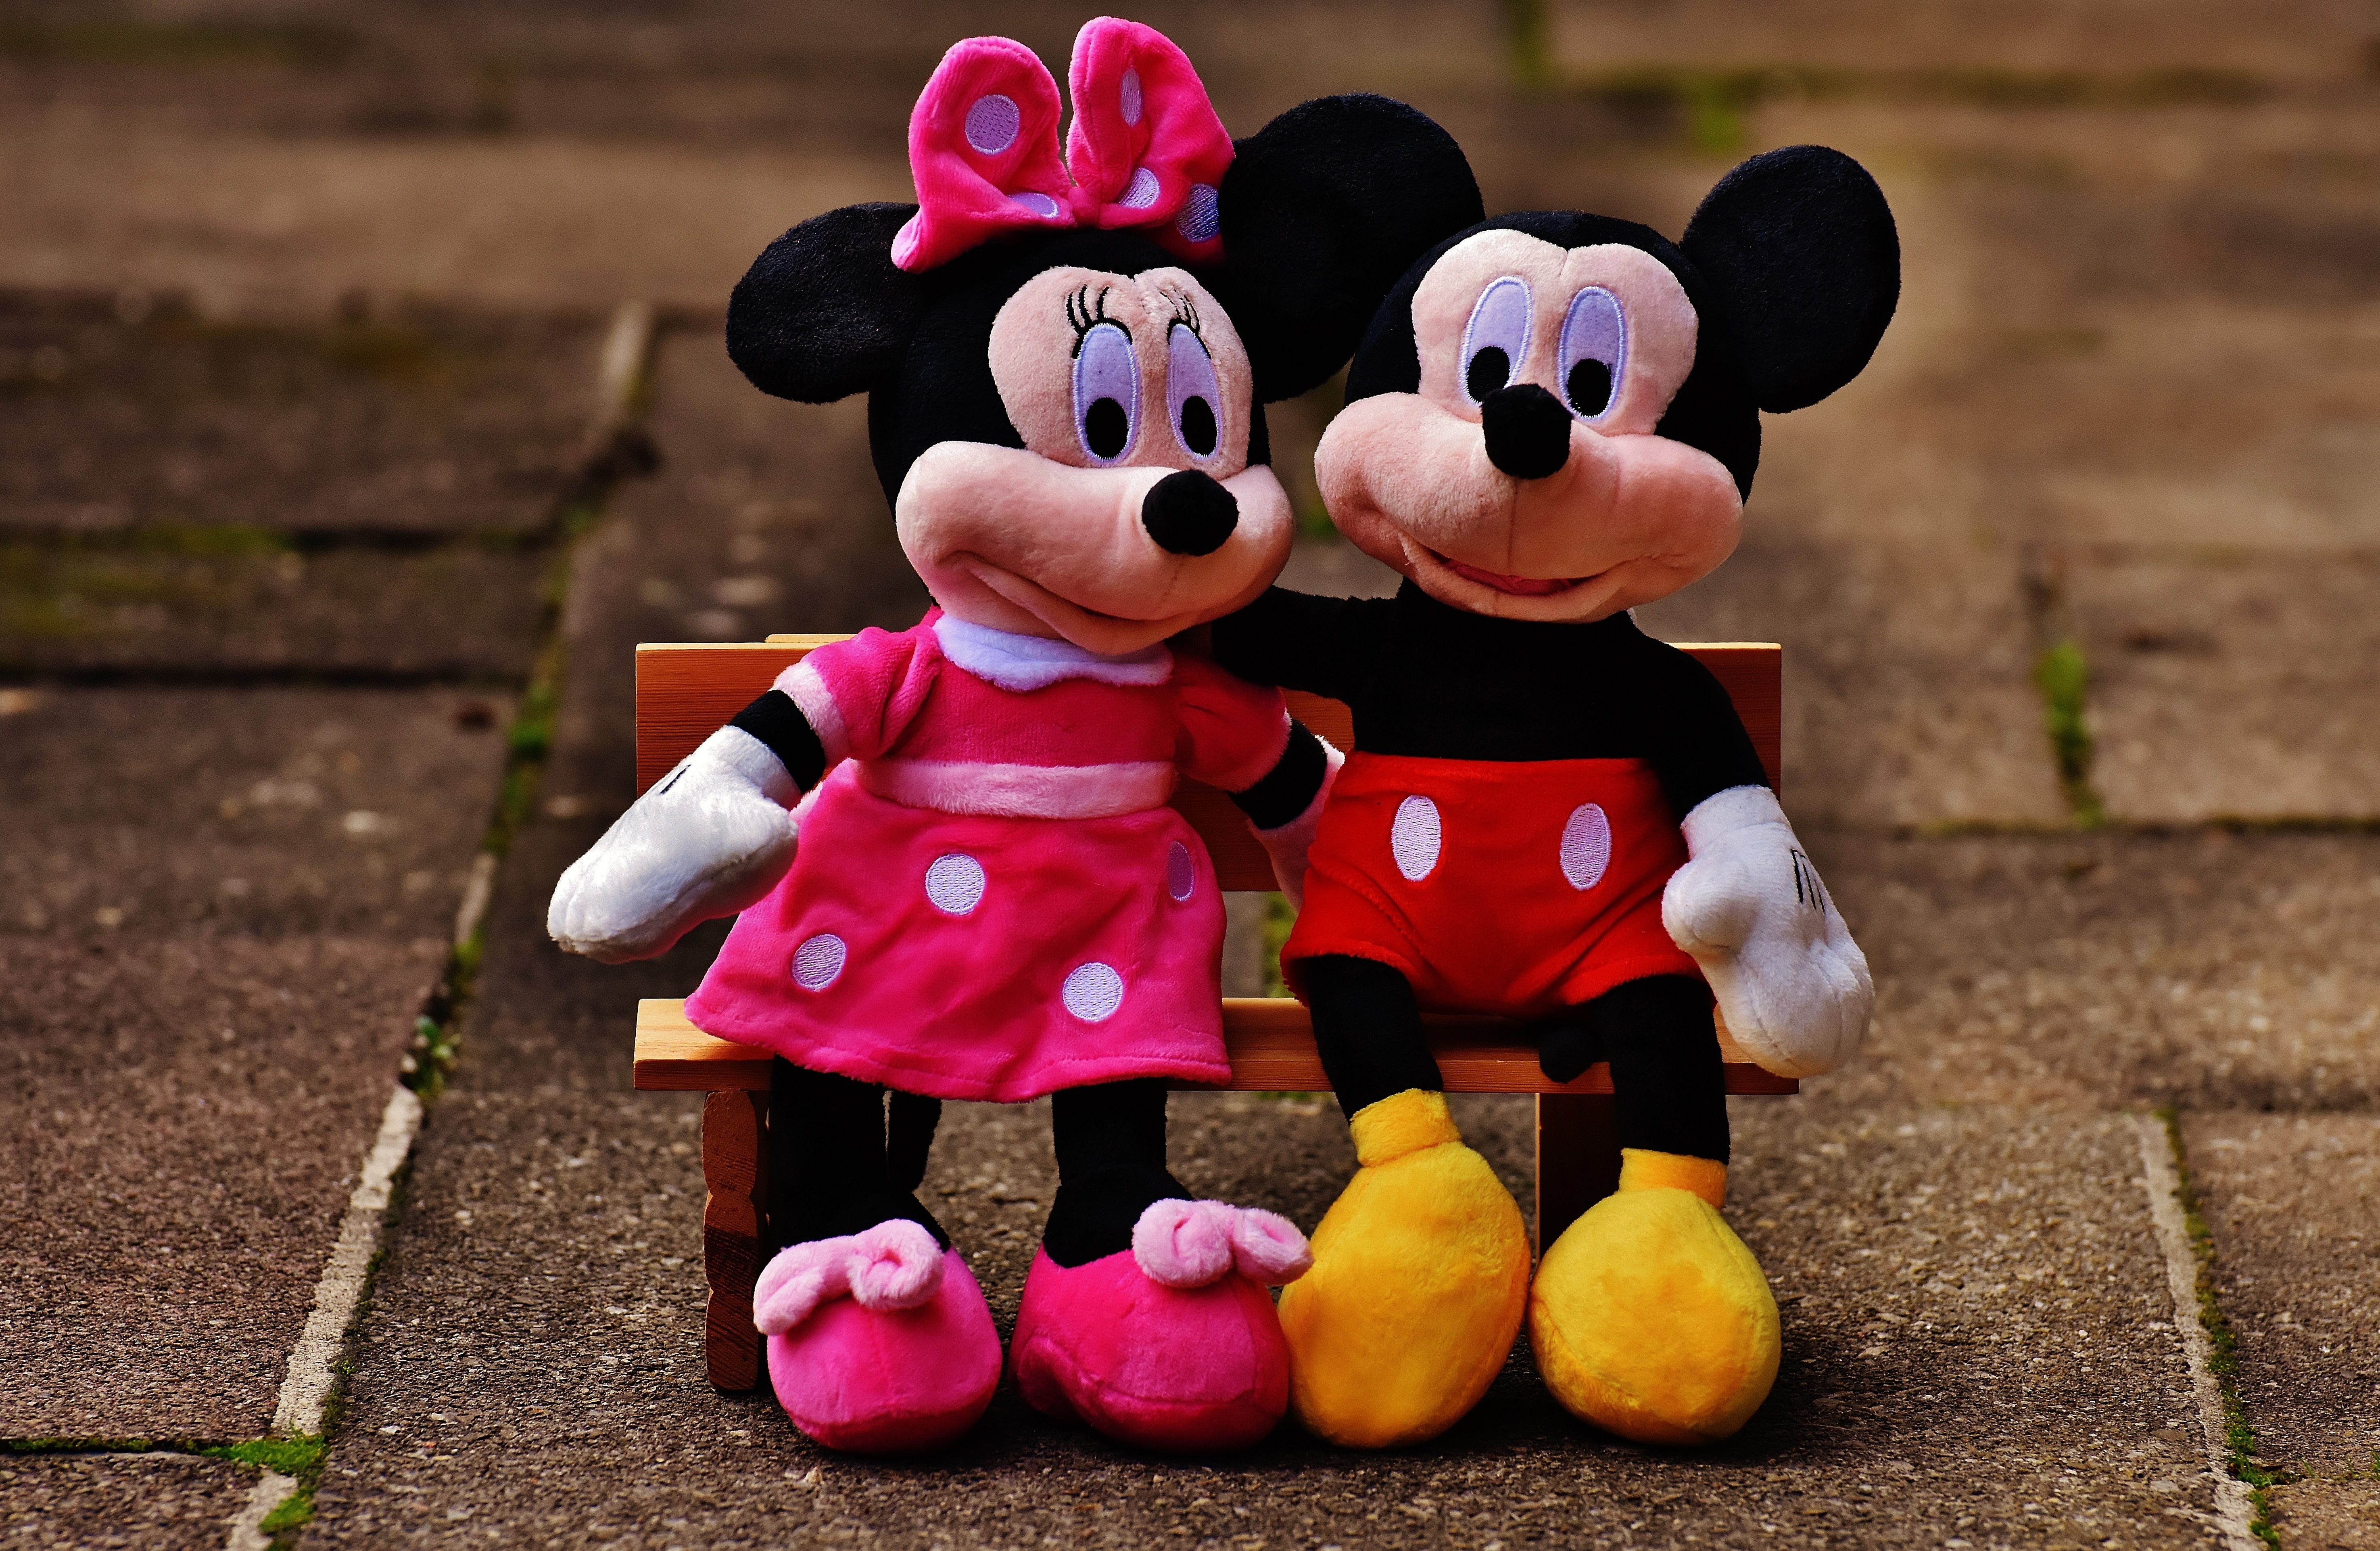
sweet, cute, red, child, toy, sit, disney, teddy bear, textile, bank, funny, plush, stuffed animal, figures, mickey, minnie, mice, soft toy, stuffed toy, mickey mouse, micky mouse, walt disney